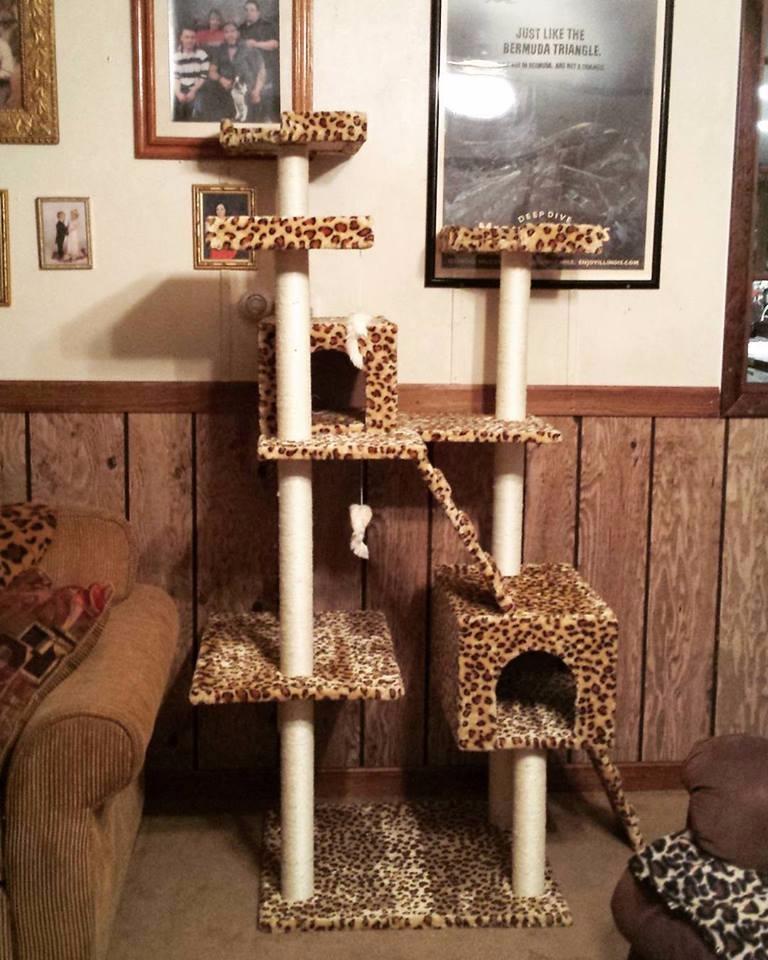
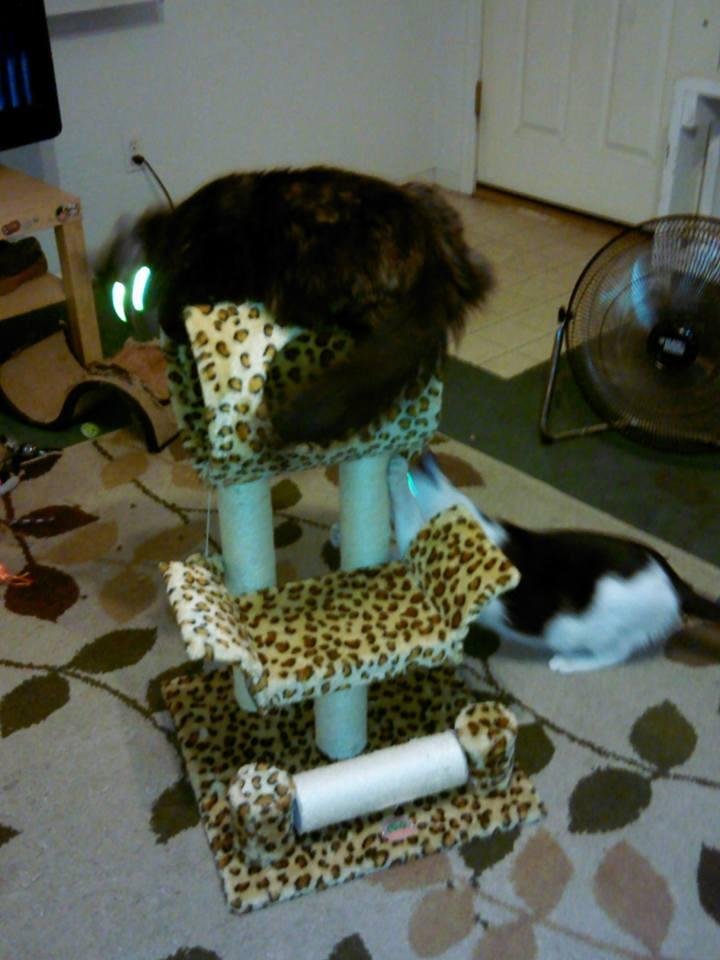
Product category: items_cat tree
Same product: no